Marcus M. Pomeroy

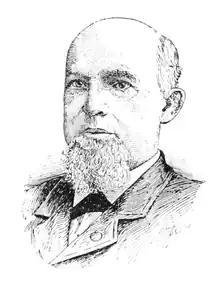

Marcus Mills "Brick" Pomeroy (also known as Mark M. Pomeroy; December 25, 1833 – May 30, 1896) was an American journalist who became notorious for his anti-Lincoln sentiment during the American Civil War.